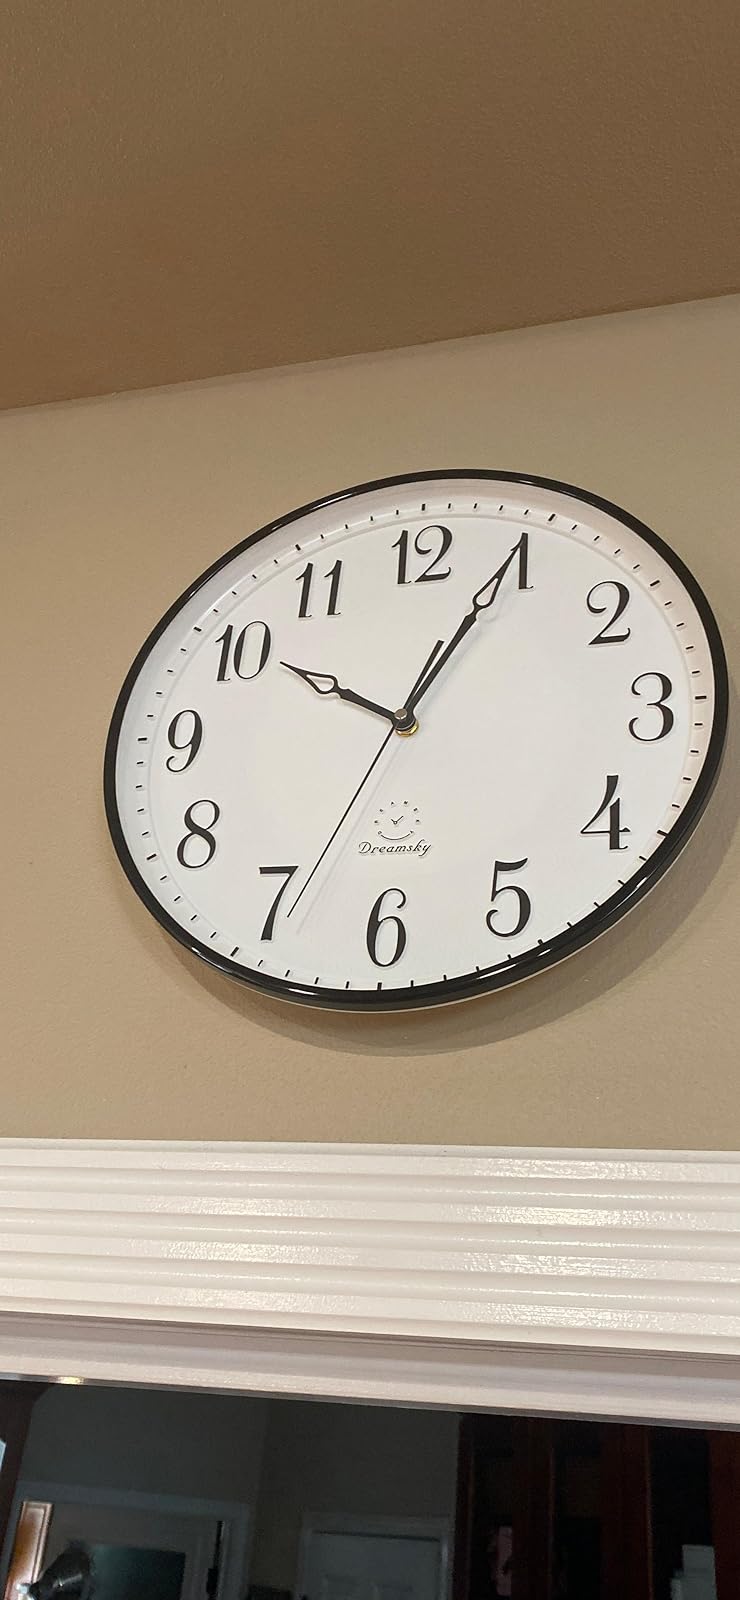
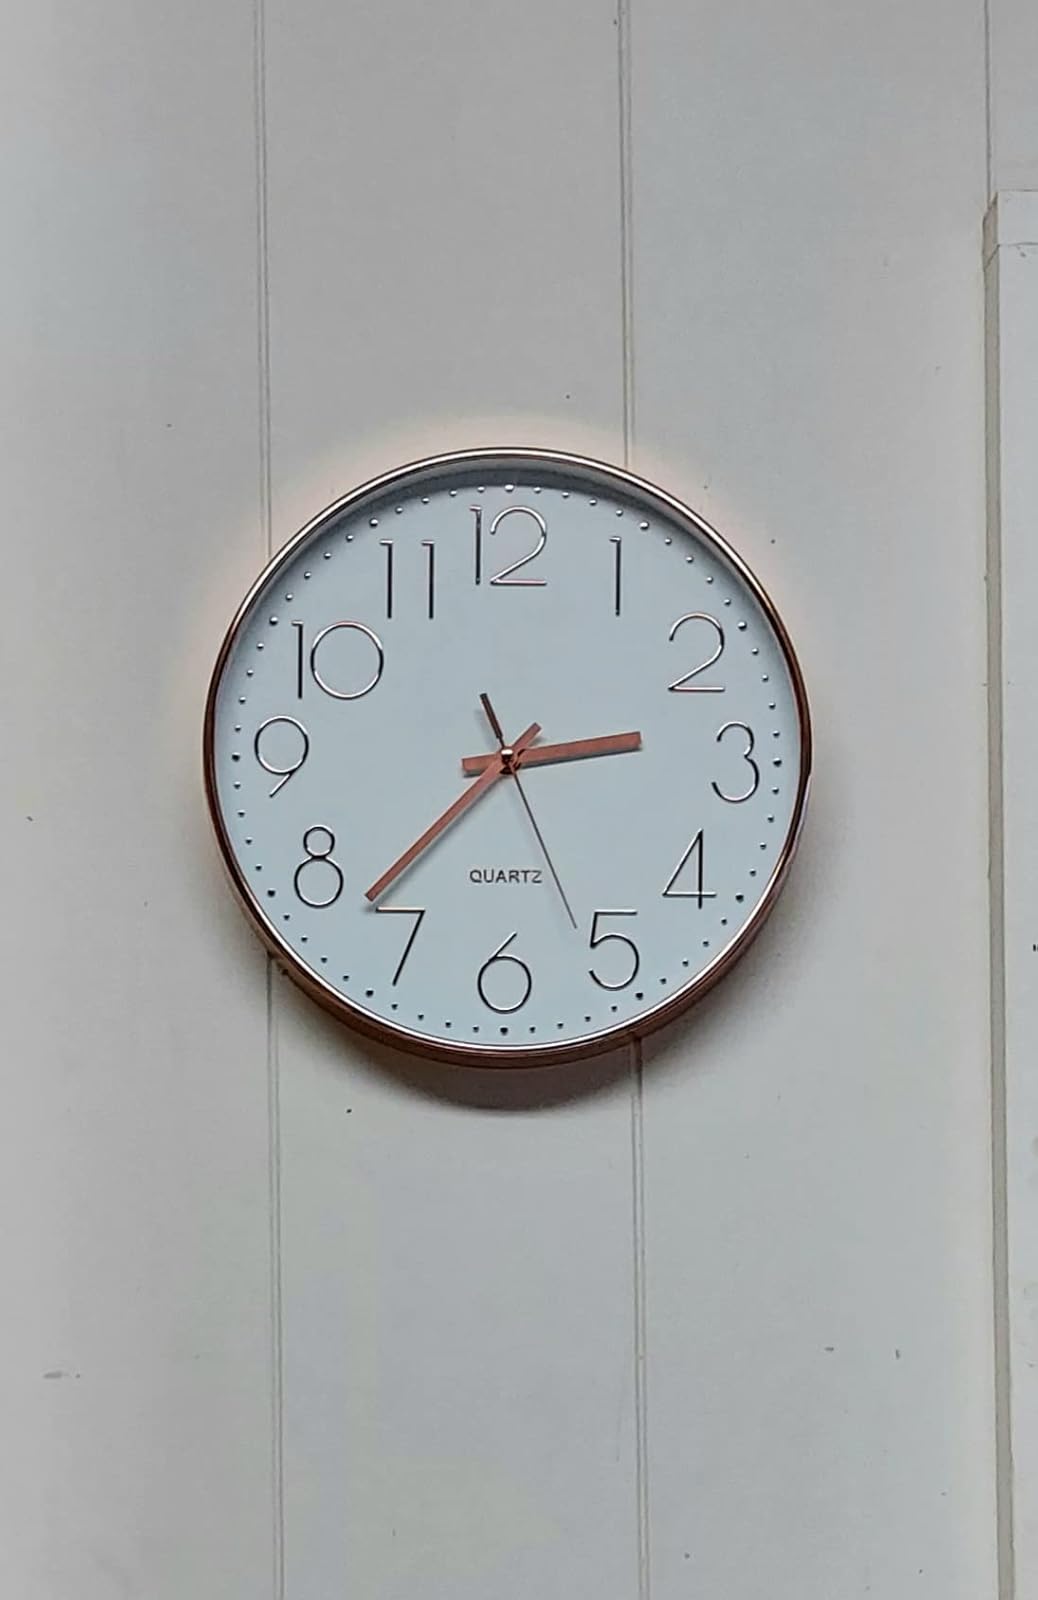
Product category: clock
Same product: no